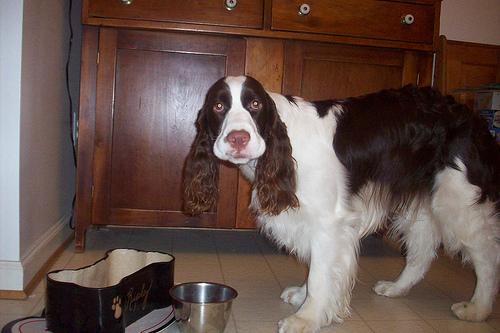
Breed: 276-n000112-English_springer